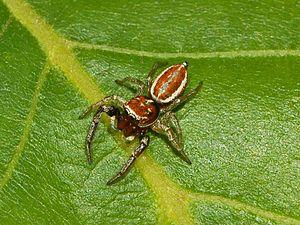
Icius hamatus est une espèce d'araignées aranéomorphes de la famille des Salticidae.